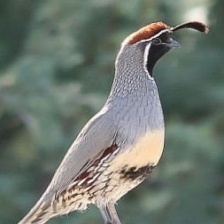
Species: GAMBELS QUAIL
Scientific name: CALLIPEPLA GAMBELII
ImageNet parent category: quail